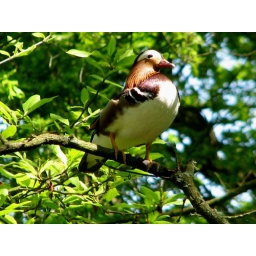
Mandarin duck in tree